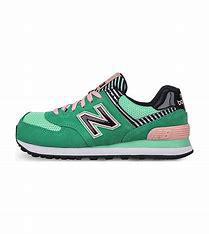
Brand: New
Model: Balance New Balance 574 Series